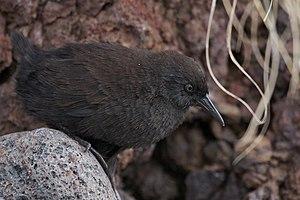
L'île Inaccessible, partie de l'archipel Tristan da Cunha, au Royaume-Uni, est la partie émergée d'un volcan éteint appartenant à l'archipel de Tristan da Cunha, situé dans l'Atlantique sud.
Tristan da Cunha [ˈtrɪstən dəˈkuːnə] est à la fois l'île principale et l'archipel volcanique situé dans l'océan Atlantique Sud, au nord des Quarantièmes rugissants, et découverte au début du XVIᵉ siècle. Tristan da Cunha fait partie du territoire britannique d'outre-mer de Sainte-Hélène, Ascension et Tristan da Cunha. L'île est à 2 790 kilomètres à l'ouest de la ville du Cap en Afrique du Sud, et à 3 222 kilomètres à l'est-sud-est de l'État brésilien de Rio de Janeiro. La terre la plus proche est l'île de Sainte-Hélène, à 2 420 km au nord-nord-est. Avec 96 km² de superficie, Tristan da Cunha culmine à 2 062 m.
Le Râle atlantis est une espèce d'oiseaux de la famille des Rallidae, la seule du genre Atlantisia. Pesant de 34 à 49 g et d'une longueur de 13 à 15,5 cm, il est endémique de l'île Inaccessible dans l'archipel Tristan da Cunha, en Atlantique Sud.